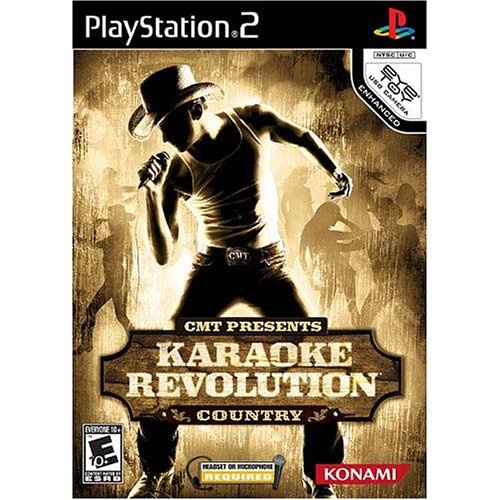
Karaoke Revolution Country W/ Microphone (PS2)
CMT Presents: Karaoke Revolution Country Bundle lets you become a hot country singer! It features 35 of the greatest country songs ever recorded, and licensed by America's most popular country music network, CMT. It's the only karaoke game made specifically for country music fans. Unlock constant rewards for top performances including new songs, characters, accessories and more 35 of the greatest country songs ever recorded - Redneck Woman, I Like It I Love It, The Gambler, Stand By Your Man, and Save a Horse (Ride a Cowboy) Plug in two microphones and perform duets Fun multiplayer and party modes for up to 8 players Customize your character's body type, hair, clothes and accessories Create a 3D model of your head using the EyeToy USB Camera and see yourself perform on stage UPC Code:083717250487
Brand: POPnGAMES
Category: Electronics > Audio > Audio Accessories > Karaoke System Accessories > Karaoke Carrying Cases